YoungSang Ro

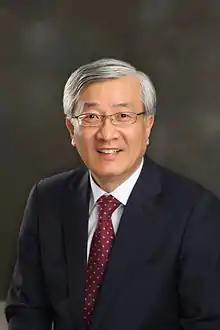
Professor YoungSang Ro(노영상 박사)

YoungSang Ro (born March 21, 1954) is a South Korean theologian in the field of Christian ethics as well as a Protestant pastor of The Presbyterian Church of Korea (TongHap). He was a longtime professor and President at Honam Theological University and Seminary, and professor and dean of theological seminary at Presbyterian University & Theological Seminary. In the fall of 2024, he also is a president at Graduate School of Practical Theology. He is considered to be one of the important theologians in Korea who was named in Marquis Who’s Who in the World, 2018. He specializes in Christian ethics, Christian culture, and Korean unification research. He has written widely on a diverse range of subjects, such as the eco-theology, Christian bioethics, the methodology of Christian social ethics, church and society, future society and future ministry, Christian study on homosexuality, biblical ethics and Christian virtue ethics. He is the leading scholar of the village ministerial movement for the Korean church. He is president of the 23rd Korean Association of Christian Studies. In 2017, he served as a co-chairman of the 500th anniversary of the Reformation. He is currently president of the Korean Church Institute of the General Assembly of the Presbyterian Church of Korea. He was named Theologian of the Year at the 8th John Calvin 500th Anniversary Project in 2018. He is the leading leader of the village pastoral movement for the Korean church.